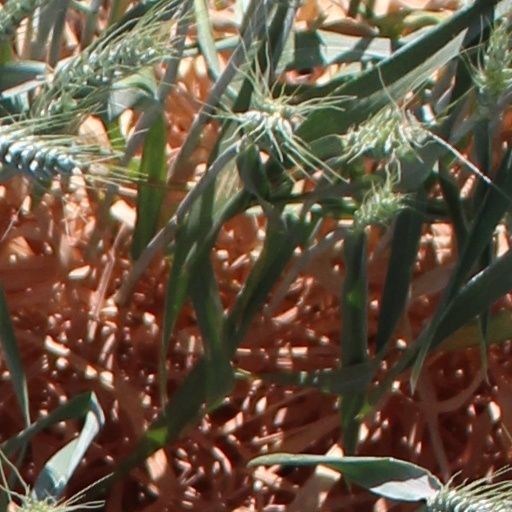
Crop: wheat